The Winking Idol

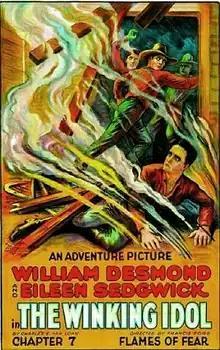
Theatrical release poster

The Winking Idol is a 1926 American silent Western film serial, consisting of 10 chapters, starring William Desmond and Eileen Sedgwick. Directed by Francis Ford, the screenplay was written by Arthur Henry Gooden, George Morgan and Charles E. van Loan. This serial was released by Universal Pictures and is considered to be a lost film.